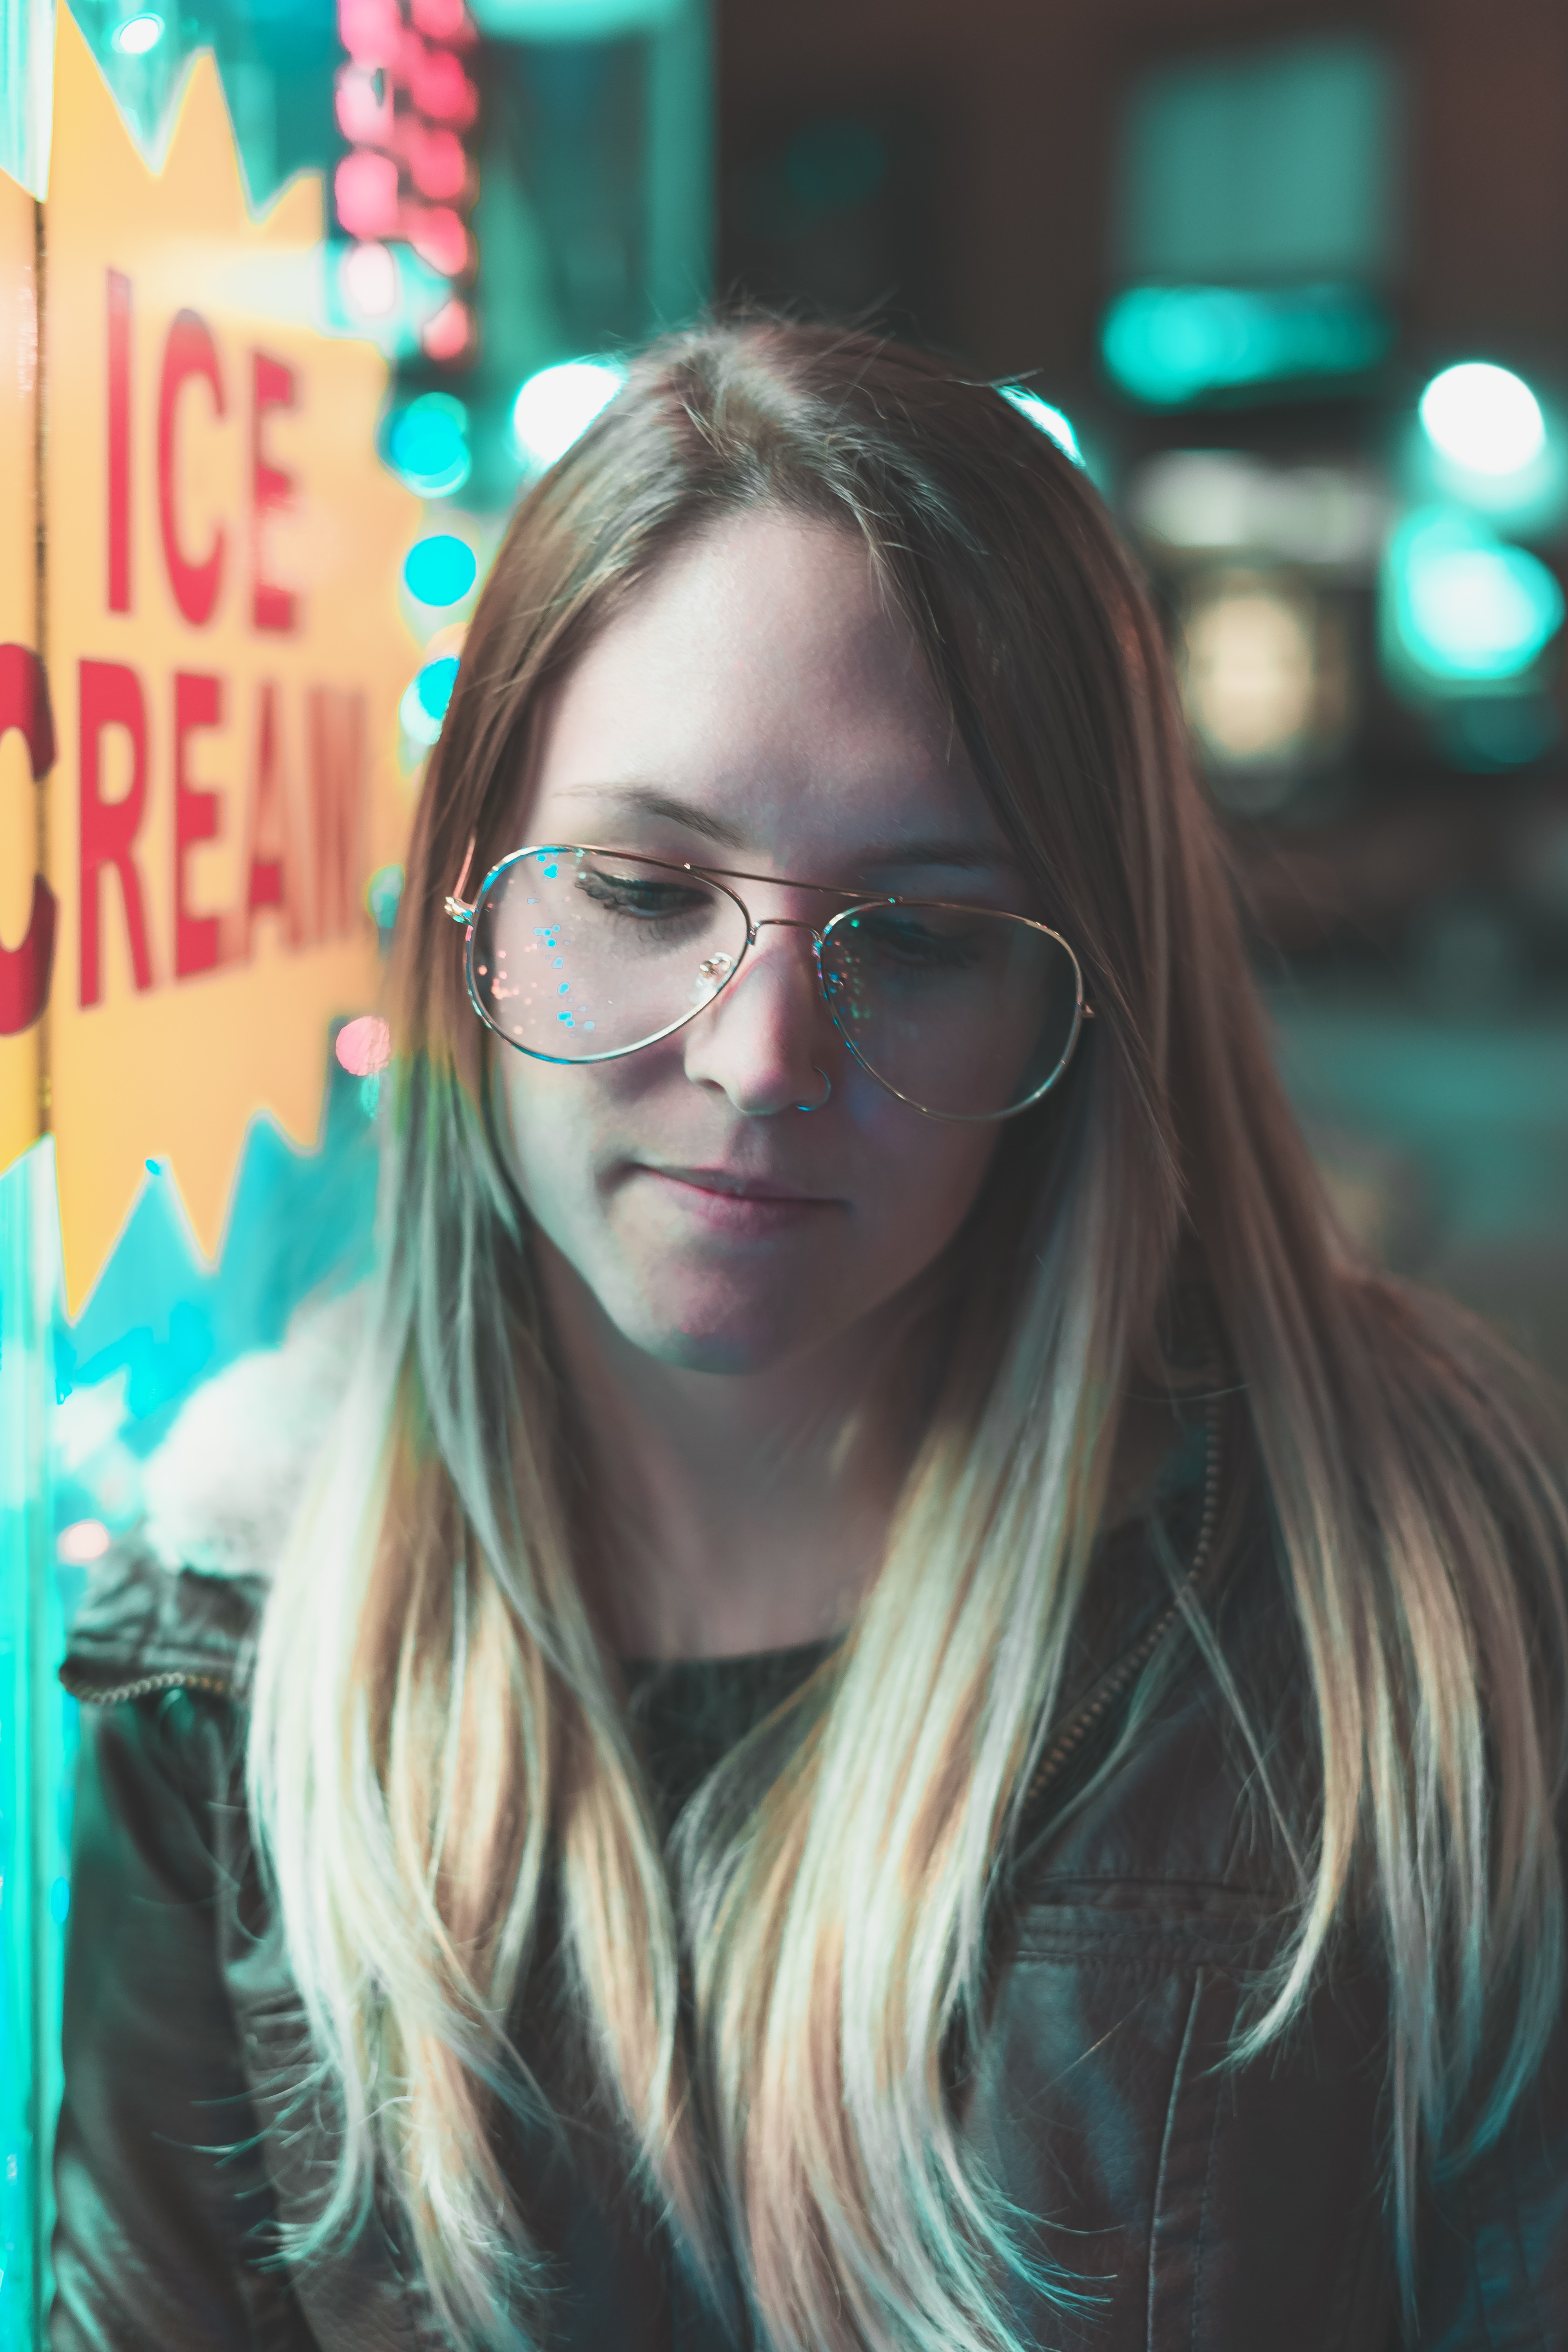
hair, eyewear, face, glasses, turquoise, green, head, beauty, lip, snapshot, hairstyle, cool, blond, long hair, vision care, brown hair, sunglasses, photography, black hair, hair coloring, fun, smile, feathered hair